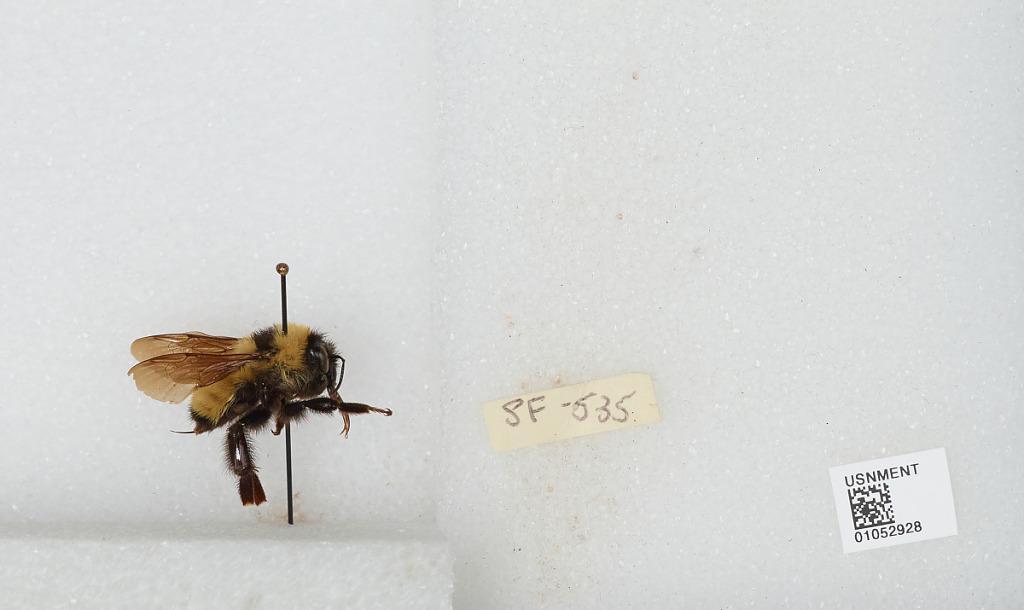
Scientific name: Bombus sp.